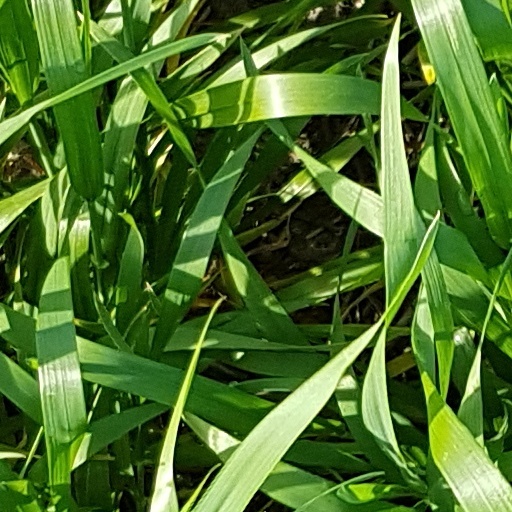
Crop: wheat